Malvern station (Arkansas)

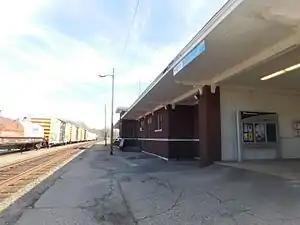
The depot at Malvern in February 2017.

Malvern station is a train station at 200 E. First Street in Malvern, Arkansas. A former Missouri Pacific Railroad station, this red brick depot was originally constructed in 1916. Amtrak's "Texas Eagle" serves Malvern with one daily passenger train in each direction. The station is unstaffed and, because trains stop on a flag stop basis, advance reservations are strongly recommended.